Hairan II

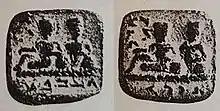
RTP 736: Odaenathus with Hairan "(right)" and with Vaballathus "(left)"

The existence of Hairan was established by the discovery of a lead seal (code named RTP 736). The seal bears the images of two priests, one on each side. On one of the sides, the name of Odaenathus' son and successor Vaballathus was engraved under the image as a legend, while the name of Hairan was engraved on the other side. The name of Odaenathus was engraved on both sides. No name of a mother was engraved and the seal is undated.